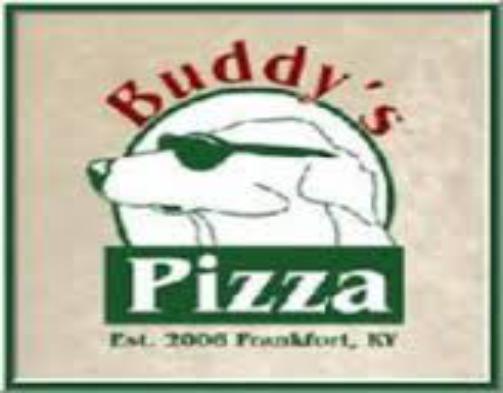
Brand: Buddy's Pizza
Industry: Food